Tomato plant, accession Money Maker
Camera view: bottom (45 deg); turntable rotation: 30 degrees
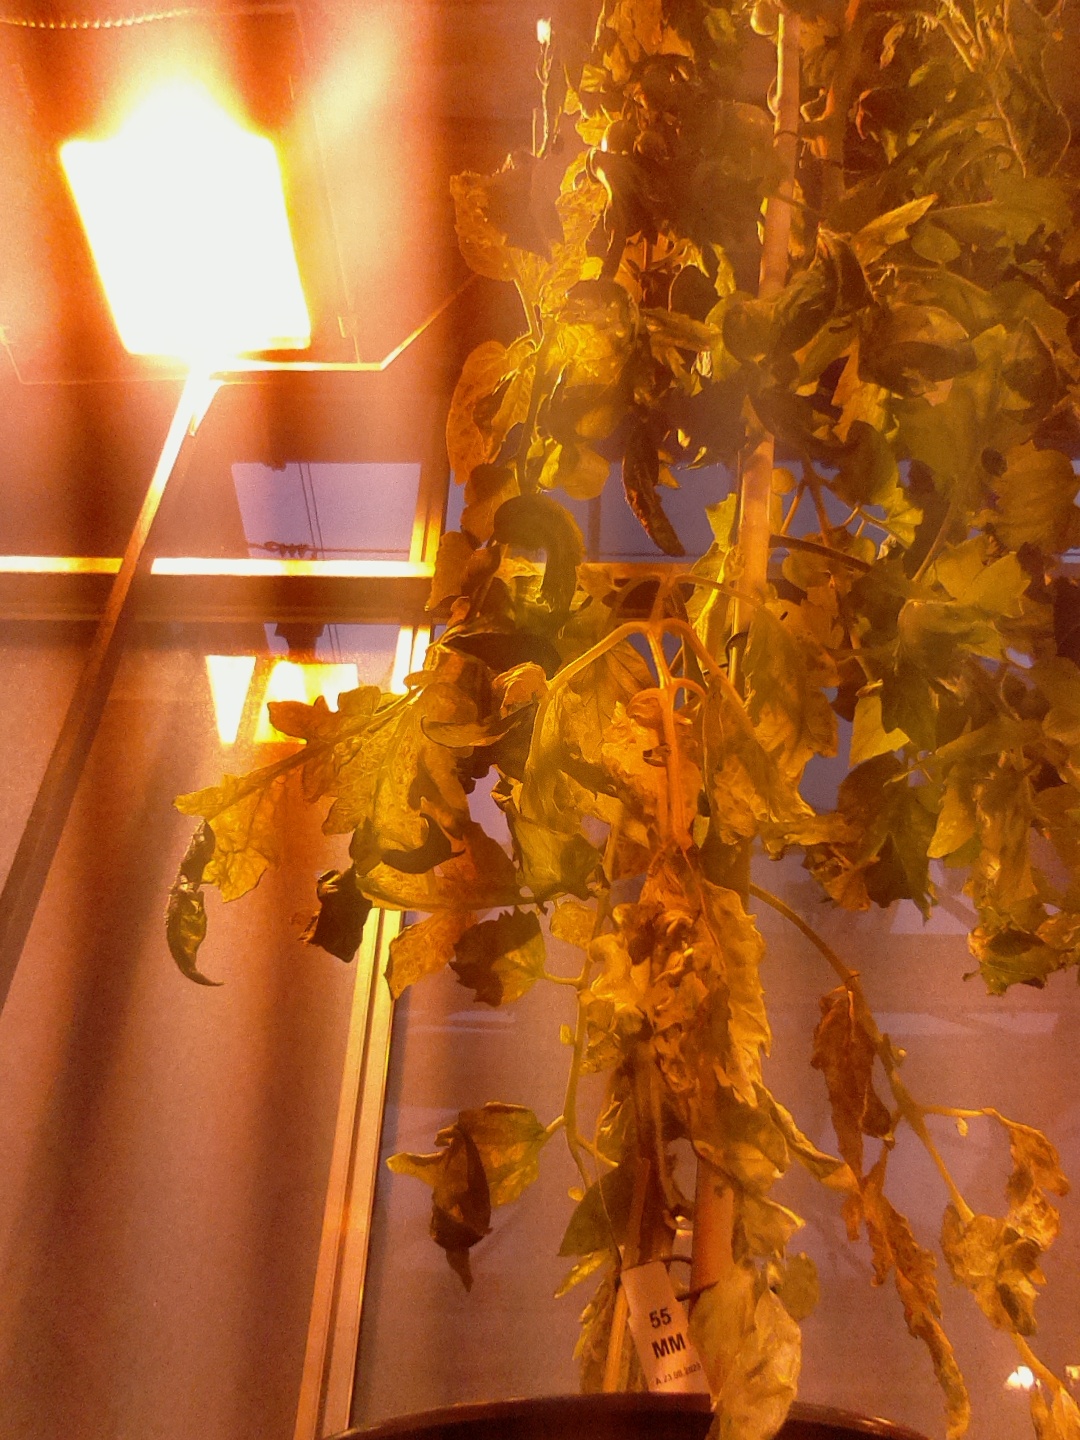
BBCH growth stage 72: 20%-30% of final fruit size